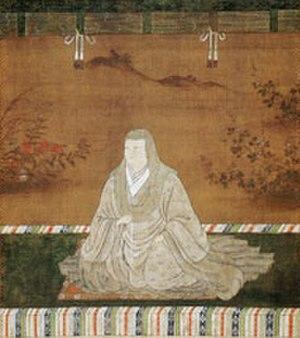
Nene, également appelée Kōdai-in, née en 1546 et décédée en 1624, était une aristocrate des époques Sengoku et Edo de l'histoire du Japon, connue pour son intelligence, et pour son mariage avec Hideyoshi Toyotomi. Elle était aussi reconnue pour son élégance et sa sagesse, et il est dit qu'elle était une belle femme.